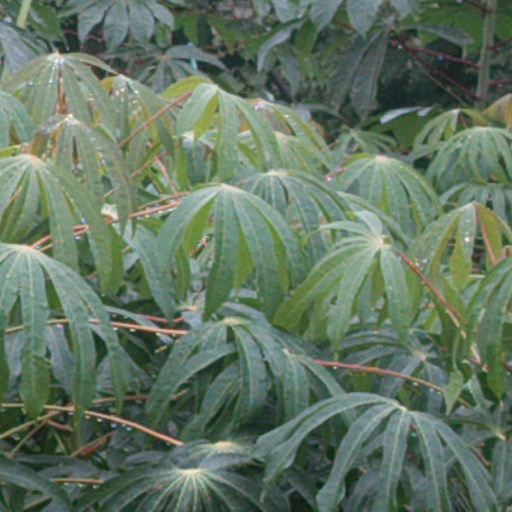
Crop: cassava